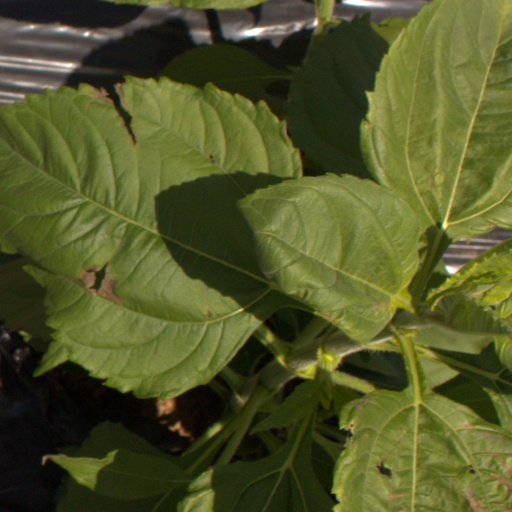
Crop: Jerusalem artichoke